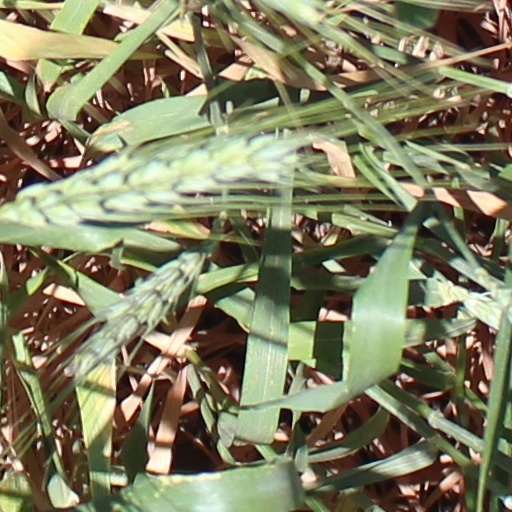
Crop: wheat